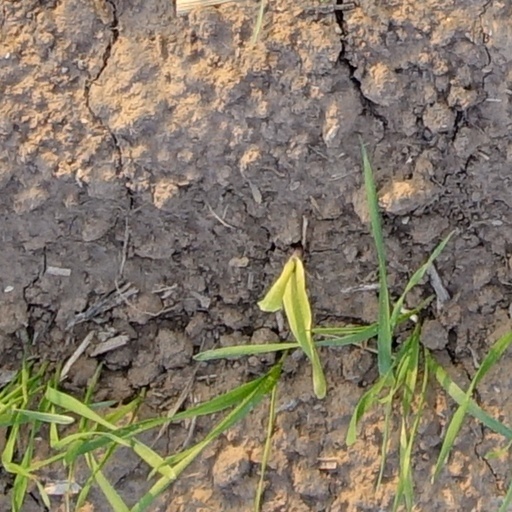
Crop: wheat